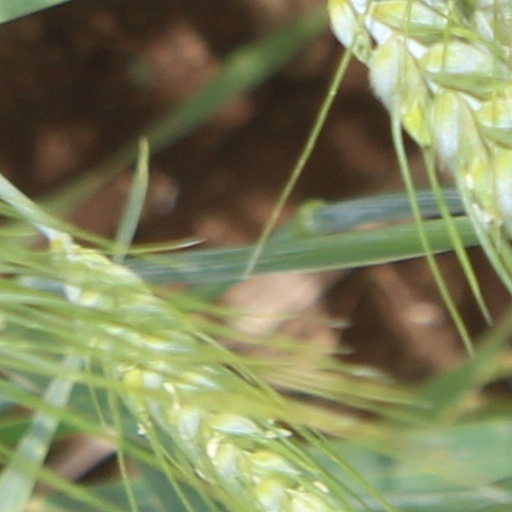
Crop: wheat